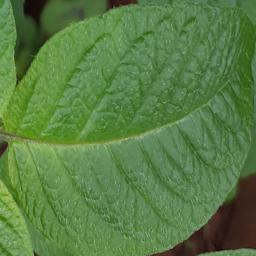
Etiqueta: Sana